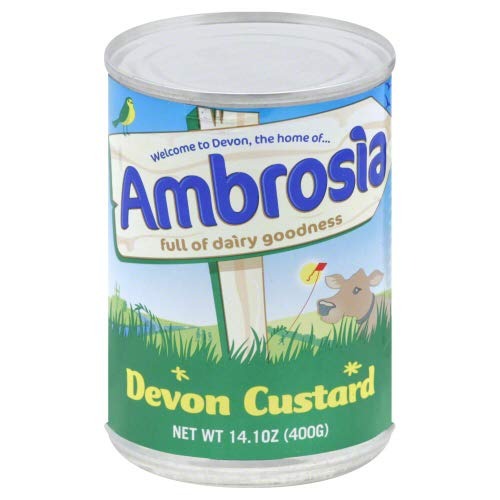
Item Name: Ambrosia Custard Devon, 14.1 oz ( Pack of 2)
Value: 2.0
Unit: Count

Price: 5